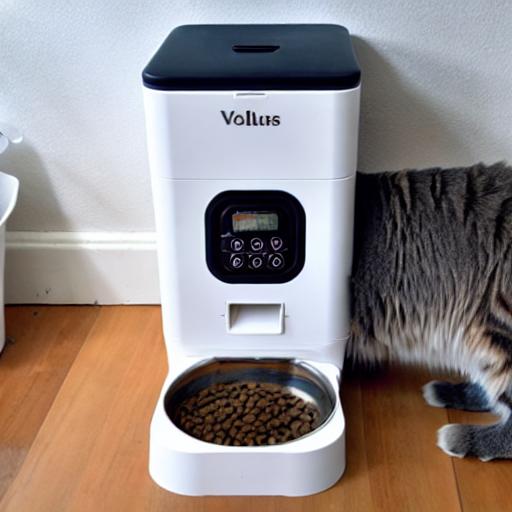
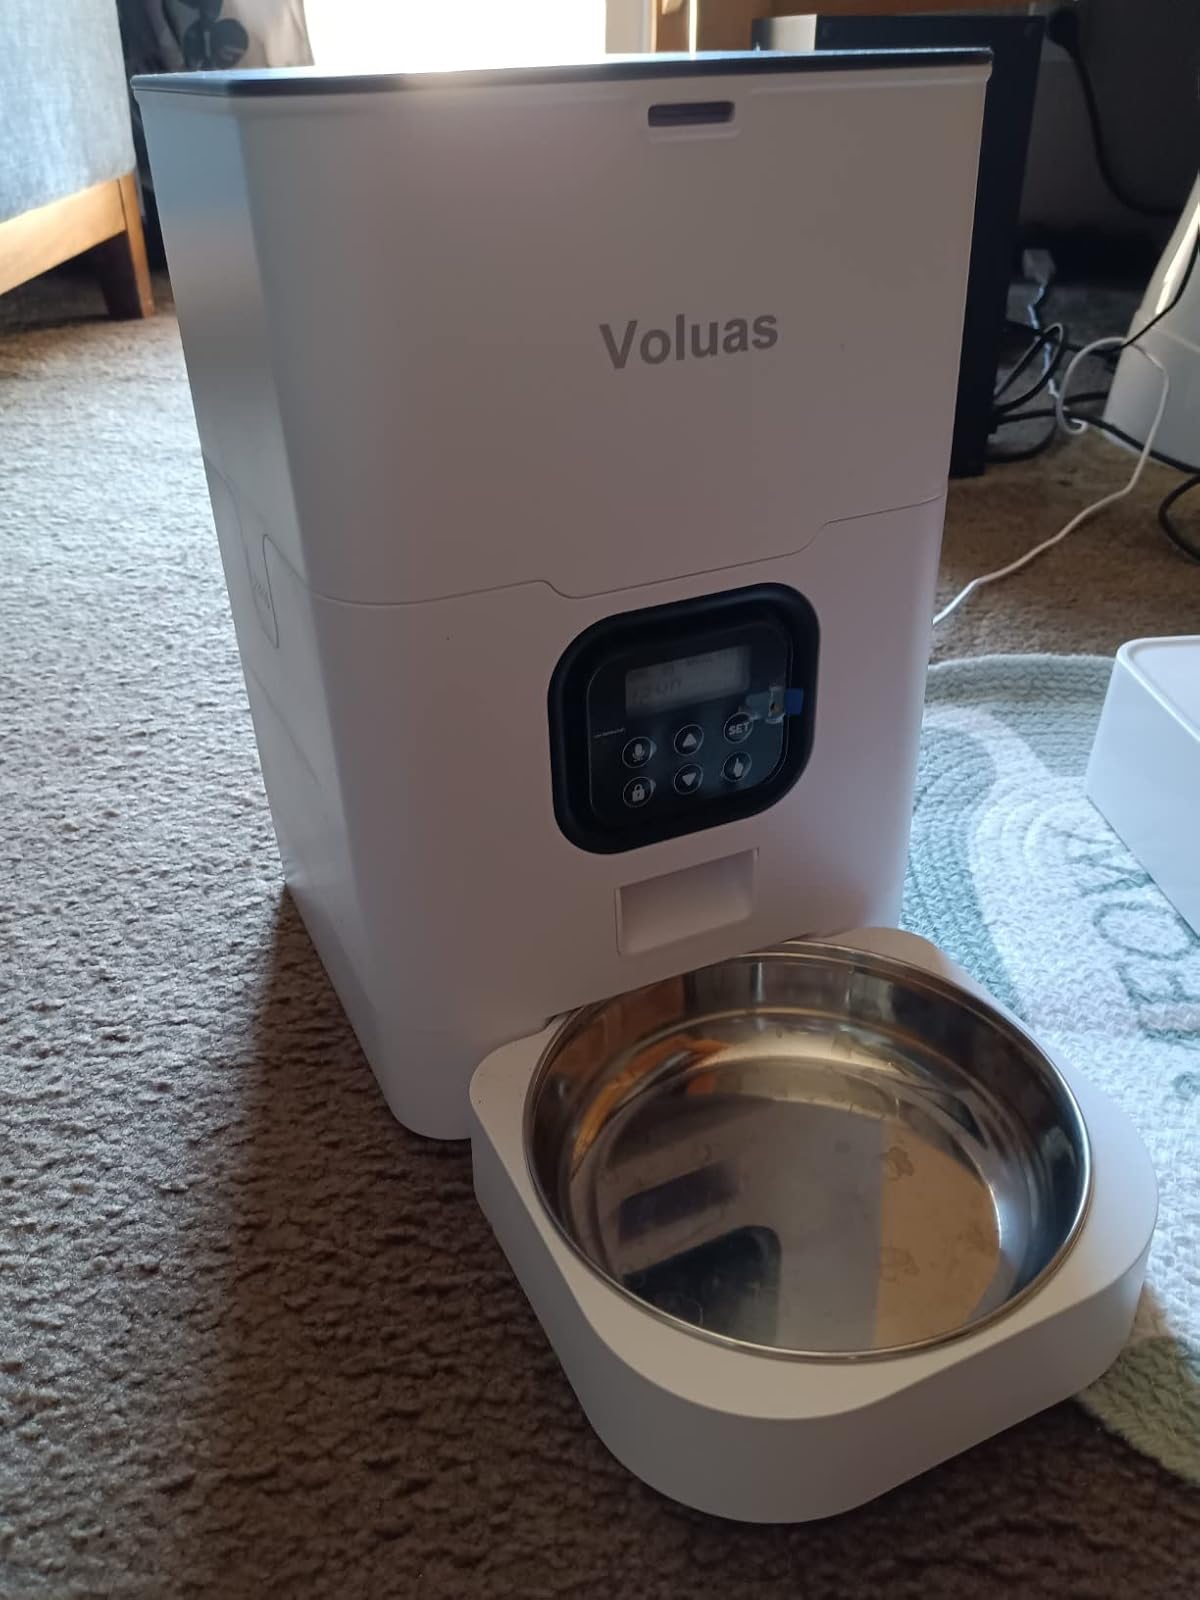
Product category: items_feeder
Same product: no